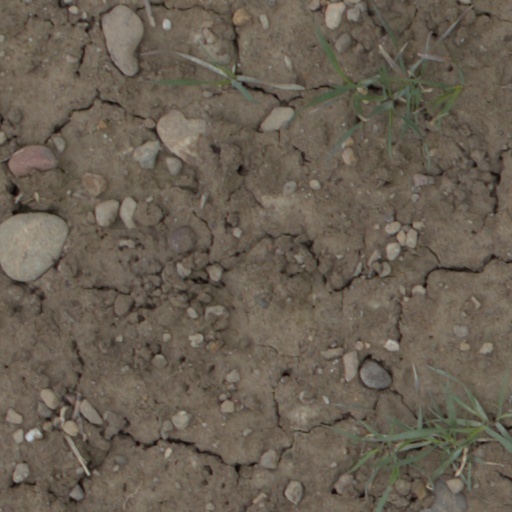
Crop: wheat